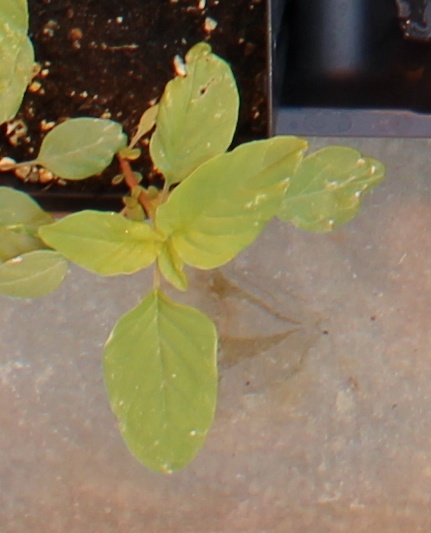
Label: Palmer Amaranth